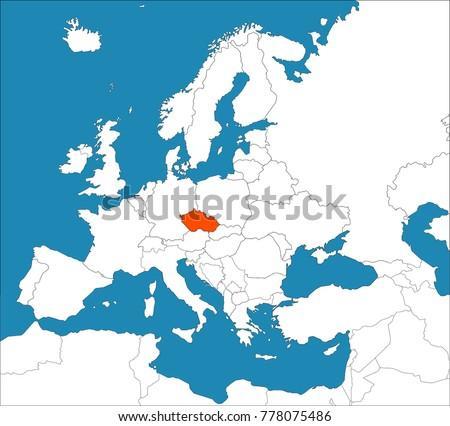
parliamentary republic on the map